Horse Play

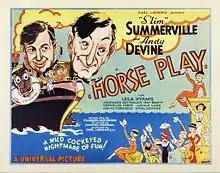
Theatrical release poster

Horse Play is a 1933 American pre-Code comedy film directed by Edward Sedgwick and written by H. M. Walker and Dale Van Every. The film stars Slim Summerville, Andy Devine, Leila Hyams, May Beatty, Una O'Connor and David Torrence. The film was released on June 1, 1933, by Universal Pictures.